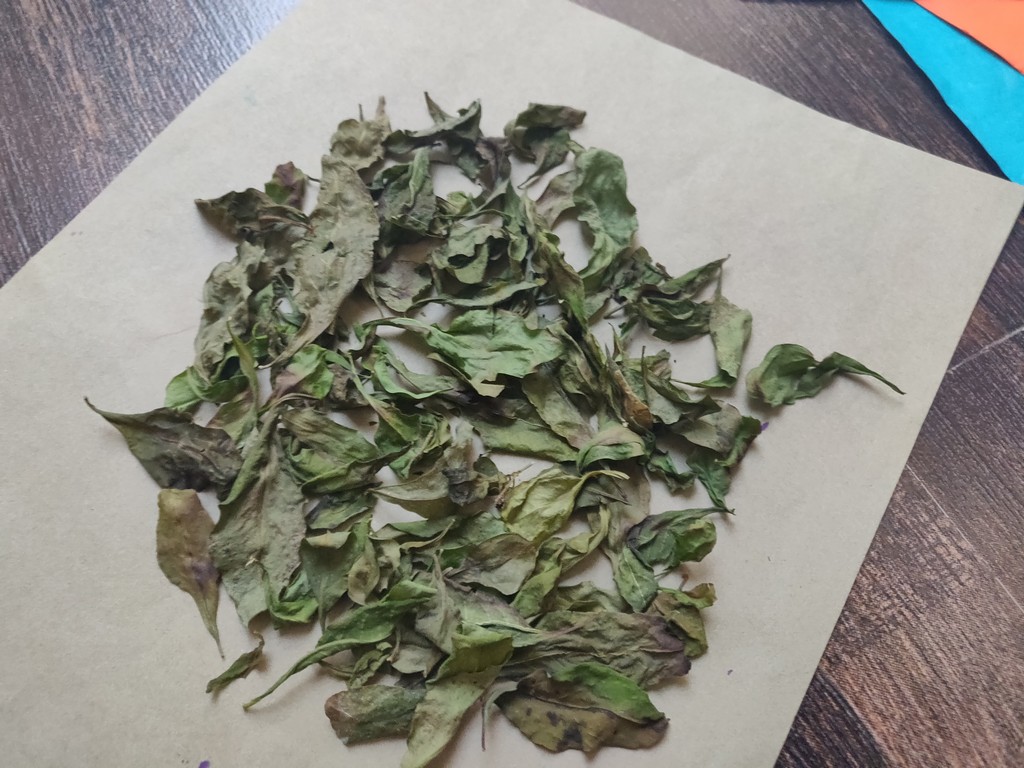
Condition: Dried
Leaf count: multiple
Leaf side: unknown